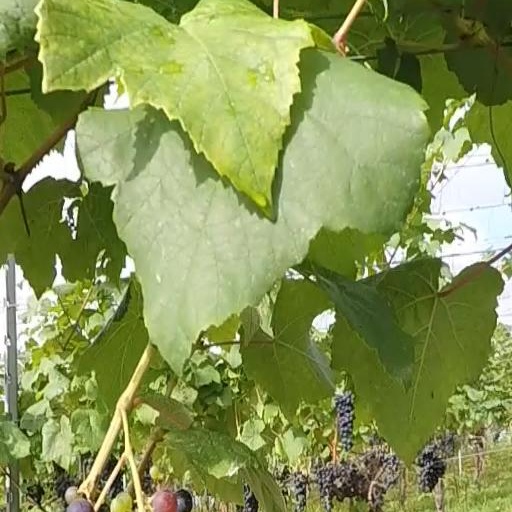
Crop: grape